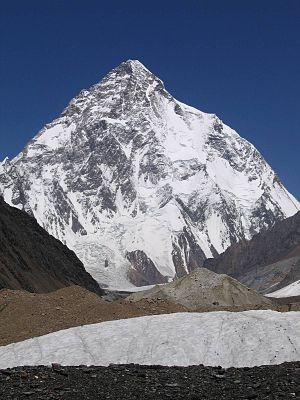
L’expédition américaine au K2 de 1953 est une expédition alpine au K2, la deuxième montagne la plus haute de la planète. Il s'agit de la cinquième expédition à tenter l'ascension du K2 et la première depuis la fin de la Seconde Guerre mondiale. Conduite par Charles Houston, une équipe composée principalement d'alpinistes américains tente l'ascension par l'arête sud-est dans un style qui était exceptionnellement léger pour l'époque. L'équipe atteint l'altitude de 7 750 m mais elle se retrouve bloquée par une tempête dans le dernier camp, où un membre de l'expédition, Art Gilkey, tombe gravement malade. Une retraite désespérée en direction du camp de base s'ensuit, au cours de laquelle tous les grimpeurs manquent de se tuer dans une chute arrêtée in extremis par Pete Schoening, Gilkey décèdera par la suite apparemment dans une avalanche. Les membres de cette expédition ont été largement félicités pour le courage qu'ils ont démontré dans leur tentative de sauver Gilkey et pour l'esprit d'équipe et les liens d'amitié qui en ont découlé.